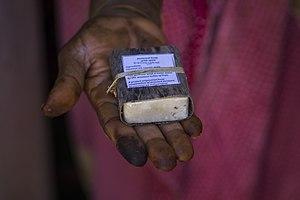
Unguja est une île de Tanzanie située dans l'océan Indien, île principale de l'archipel de Zanzibar. On l'appelle également « Zanzibar », de même que sa ville la plus peuplée, ce qui n'est pas sans créer de confusion.